Paranaíba River

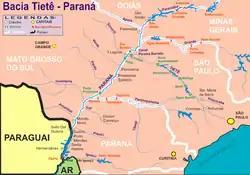
Map of the basin of the high Brazilian Paraná, with details of the source rivers and tributaries

The main tributaries of the Paranaíba are the São Marcos, the Corumbá, the Meia Ponte, and the Bois. Major dams on its course are the Barragem de Emborcação, Barragem Itumbiara and Barragem de São Simão. Cachoeira Dourada near Itumbiara is one of the most important hydroelectric power stations in Brazil, providing energy to Goiânia and Brasília.